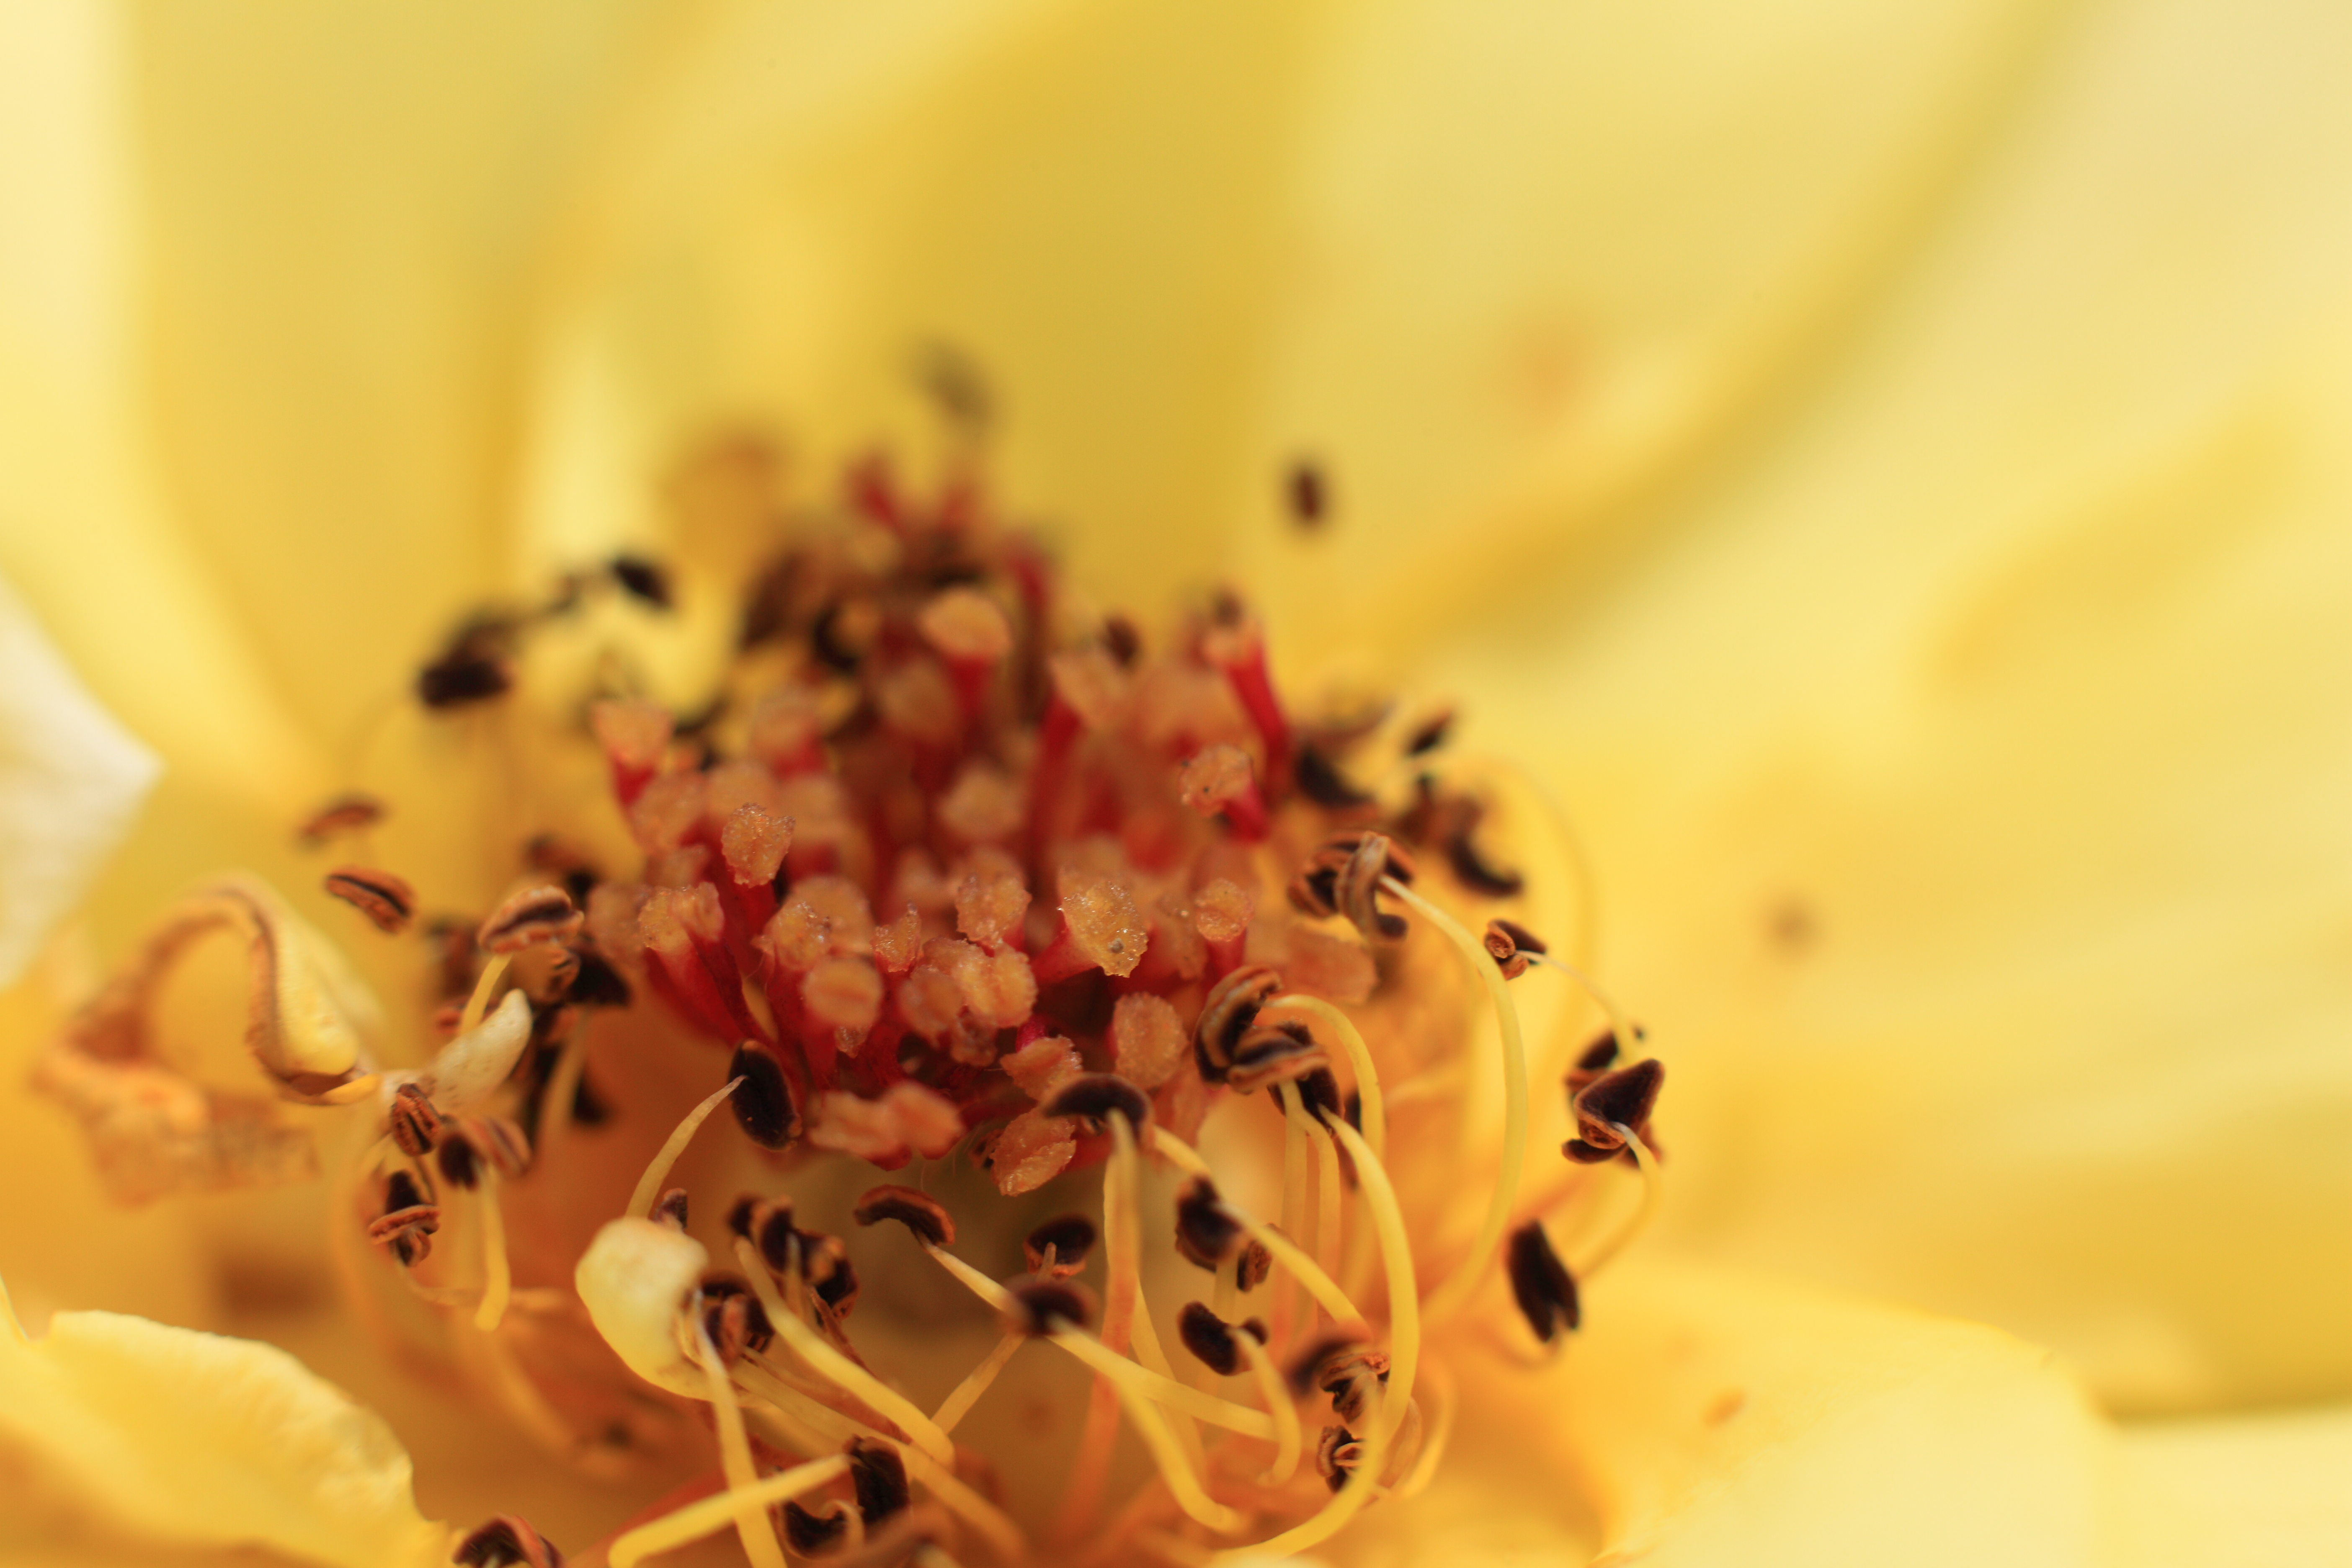
blossom, plant, photography, leaf, flower, petal, pollen, high, produce, canon, yellow, flora, close up, eos, 5d, hires, markii, hi, res, resolution, macro photography, flowering plant, flower bouquet, land plant